Spring Subway

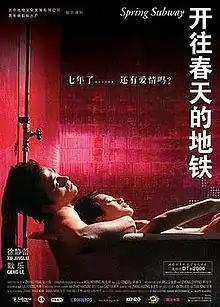
Promotional poster for "Spring Subway"

Spring Subway is a 2002 Chinese romance film directed by Zhang Yibai, starring Xu Jinglei and Geng Le. Sixth Generation director Zhang Yang also plays a role in it. The film represents a relatively new genre in China, the artistic "commercial film" with its international urban sensibilities designed to appeal to young middle-class Chinese. "Spring Subway" is a stylistic film that plays with chronological conventions and flashbacks, and with characters that often break the fourth wall to directly address the audience.